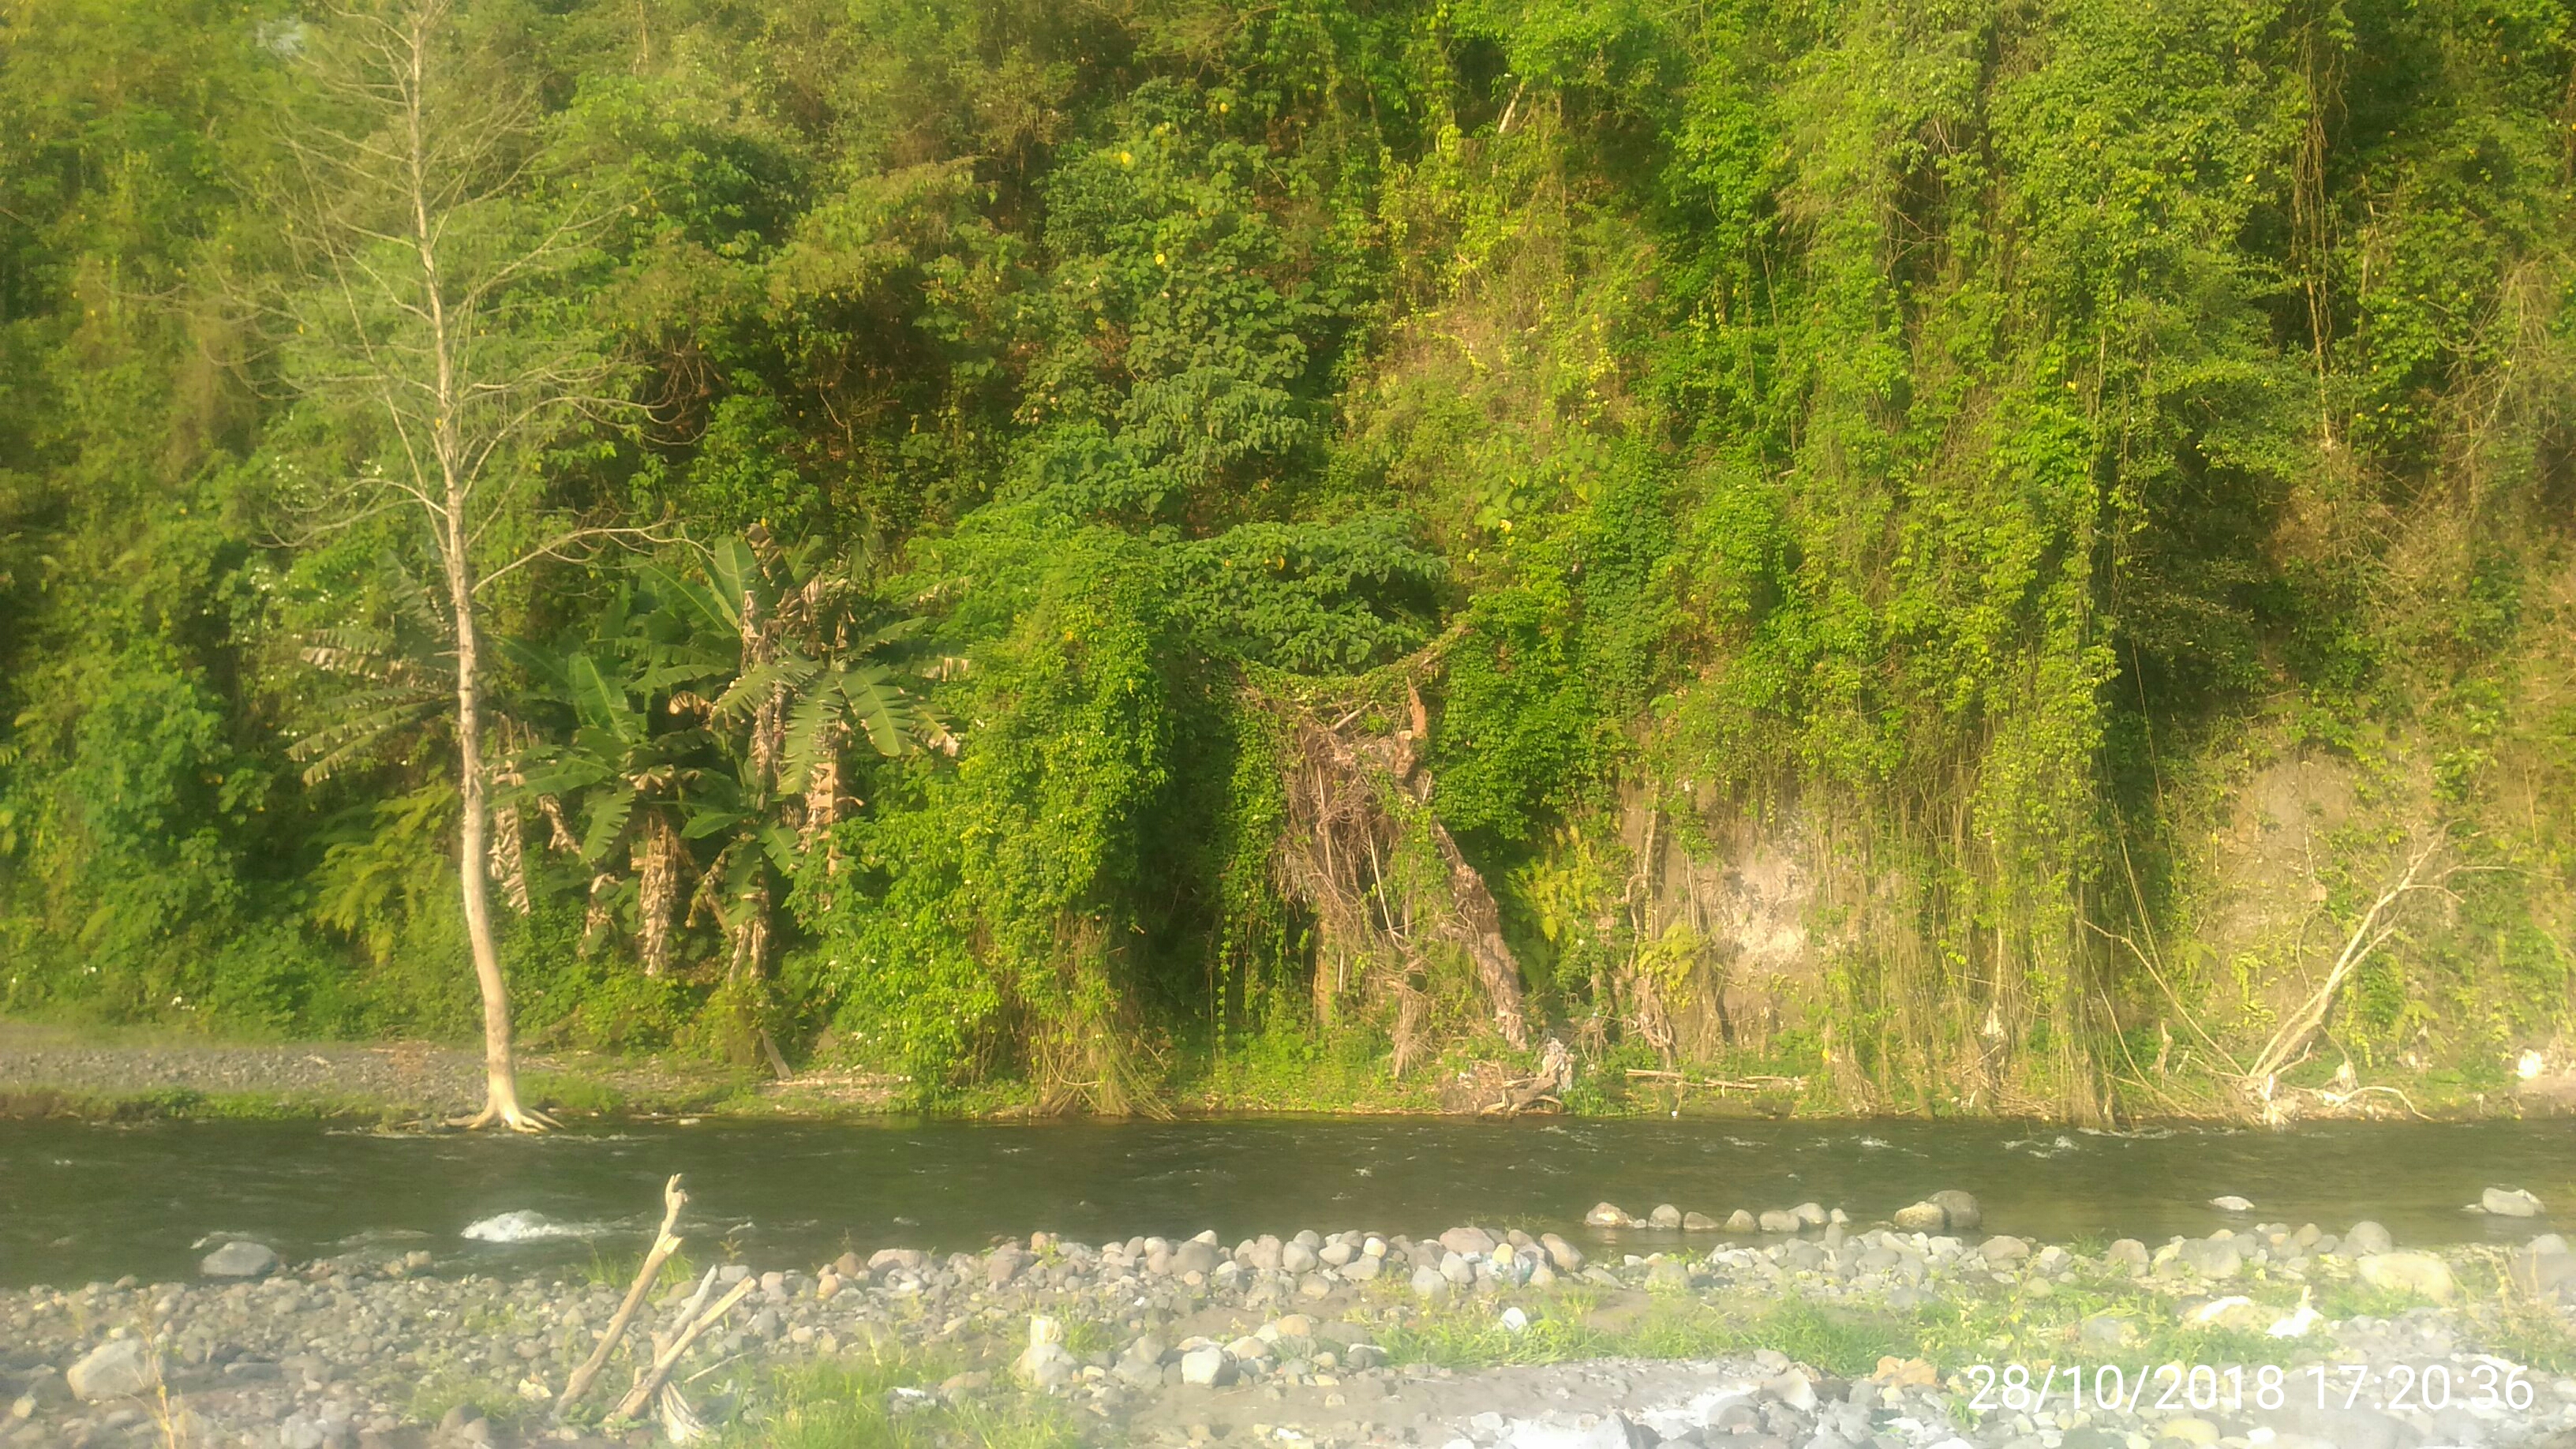
nature, natural landscape, vegetation, nature reserve, tree, bank, green, natural environment, riparian forest, biome, forest, plant, water, old growth forest, grass, river, temperate broadleaf and mixed forest, woody plant, reflection, watercourse, grass family, bayou, riparian zone, wildlife, landscape, floodplain, plant community, woodland, tropical and subtropical coniferous forests, wetland, Northern hardwood forest, swamp, state park, pond